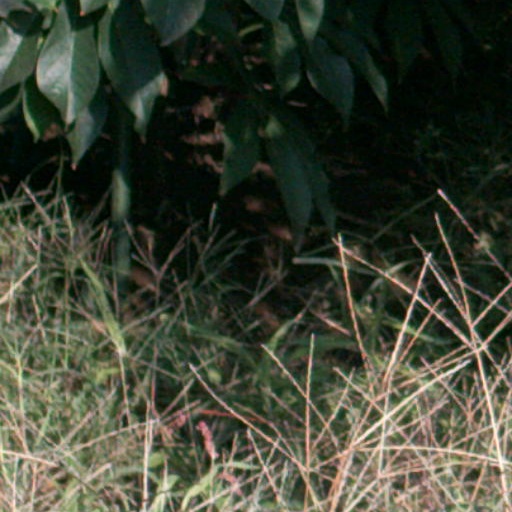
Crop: cassava